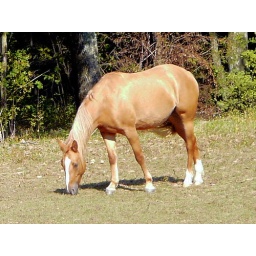
A lovely horse grazing in a field we passed while out driving around after church on Sunday.